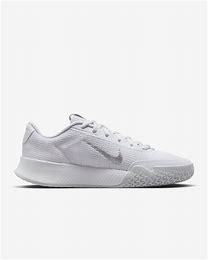
Brand: Nike
Model: Court Vapor Lite